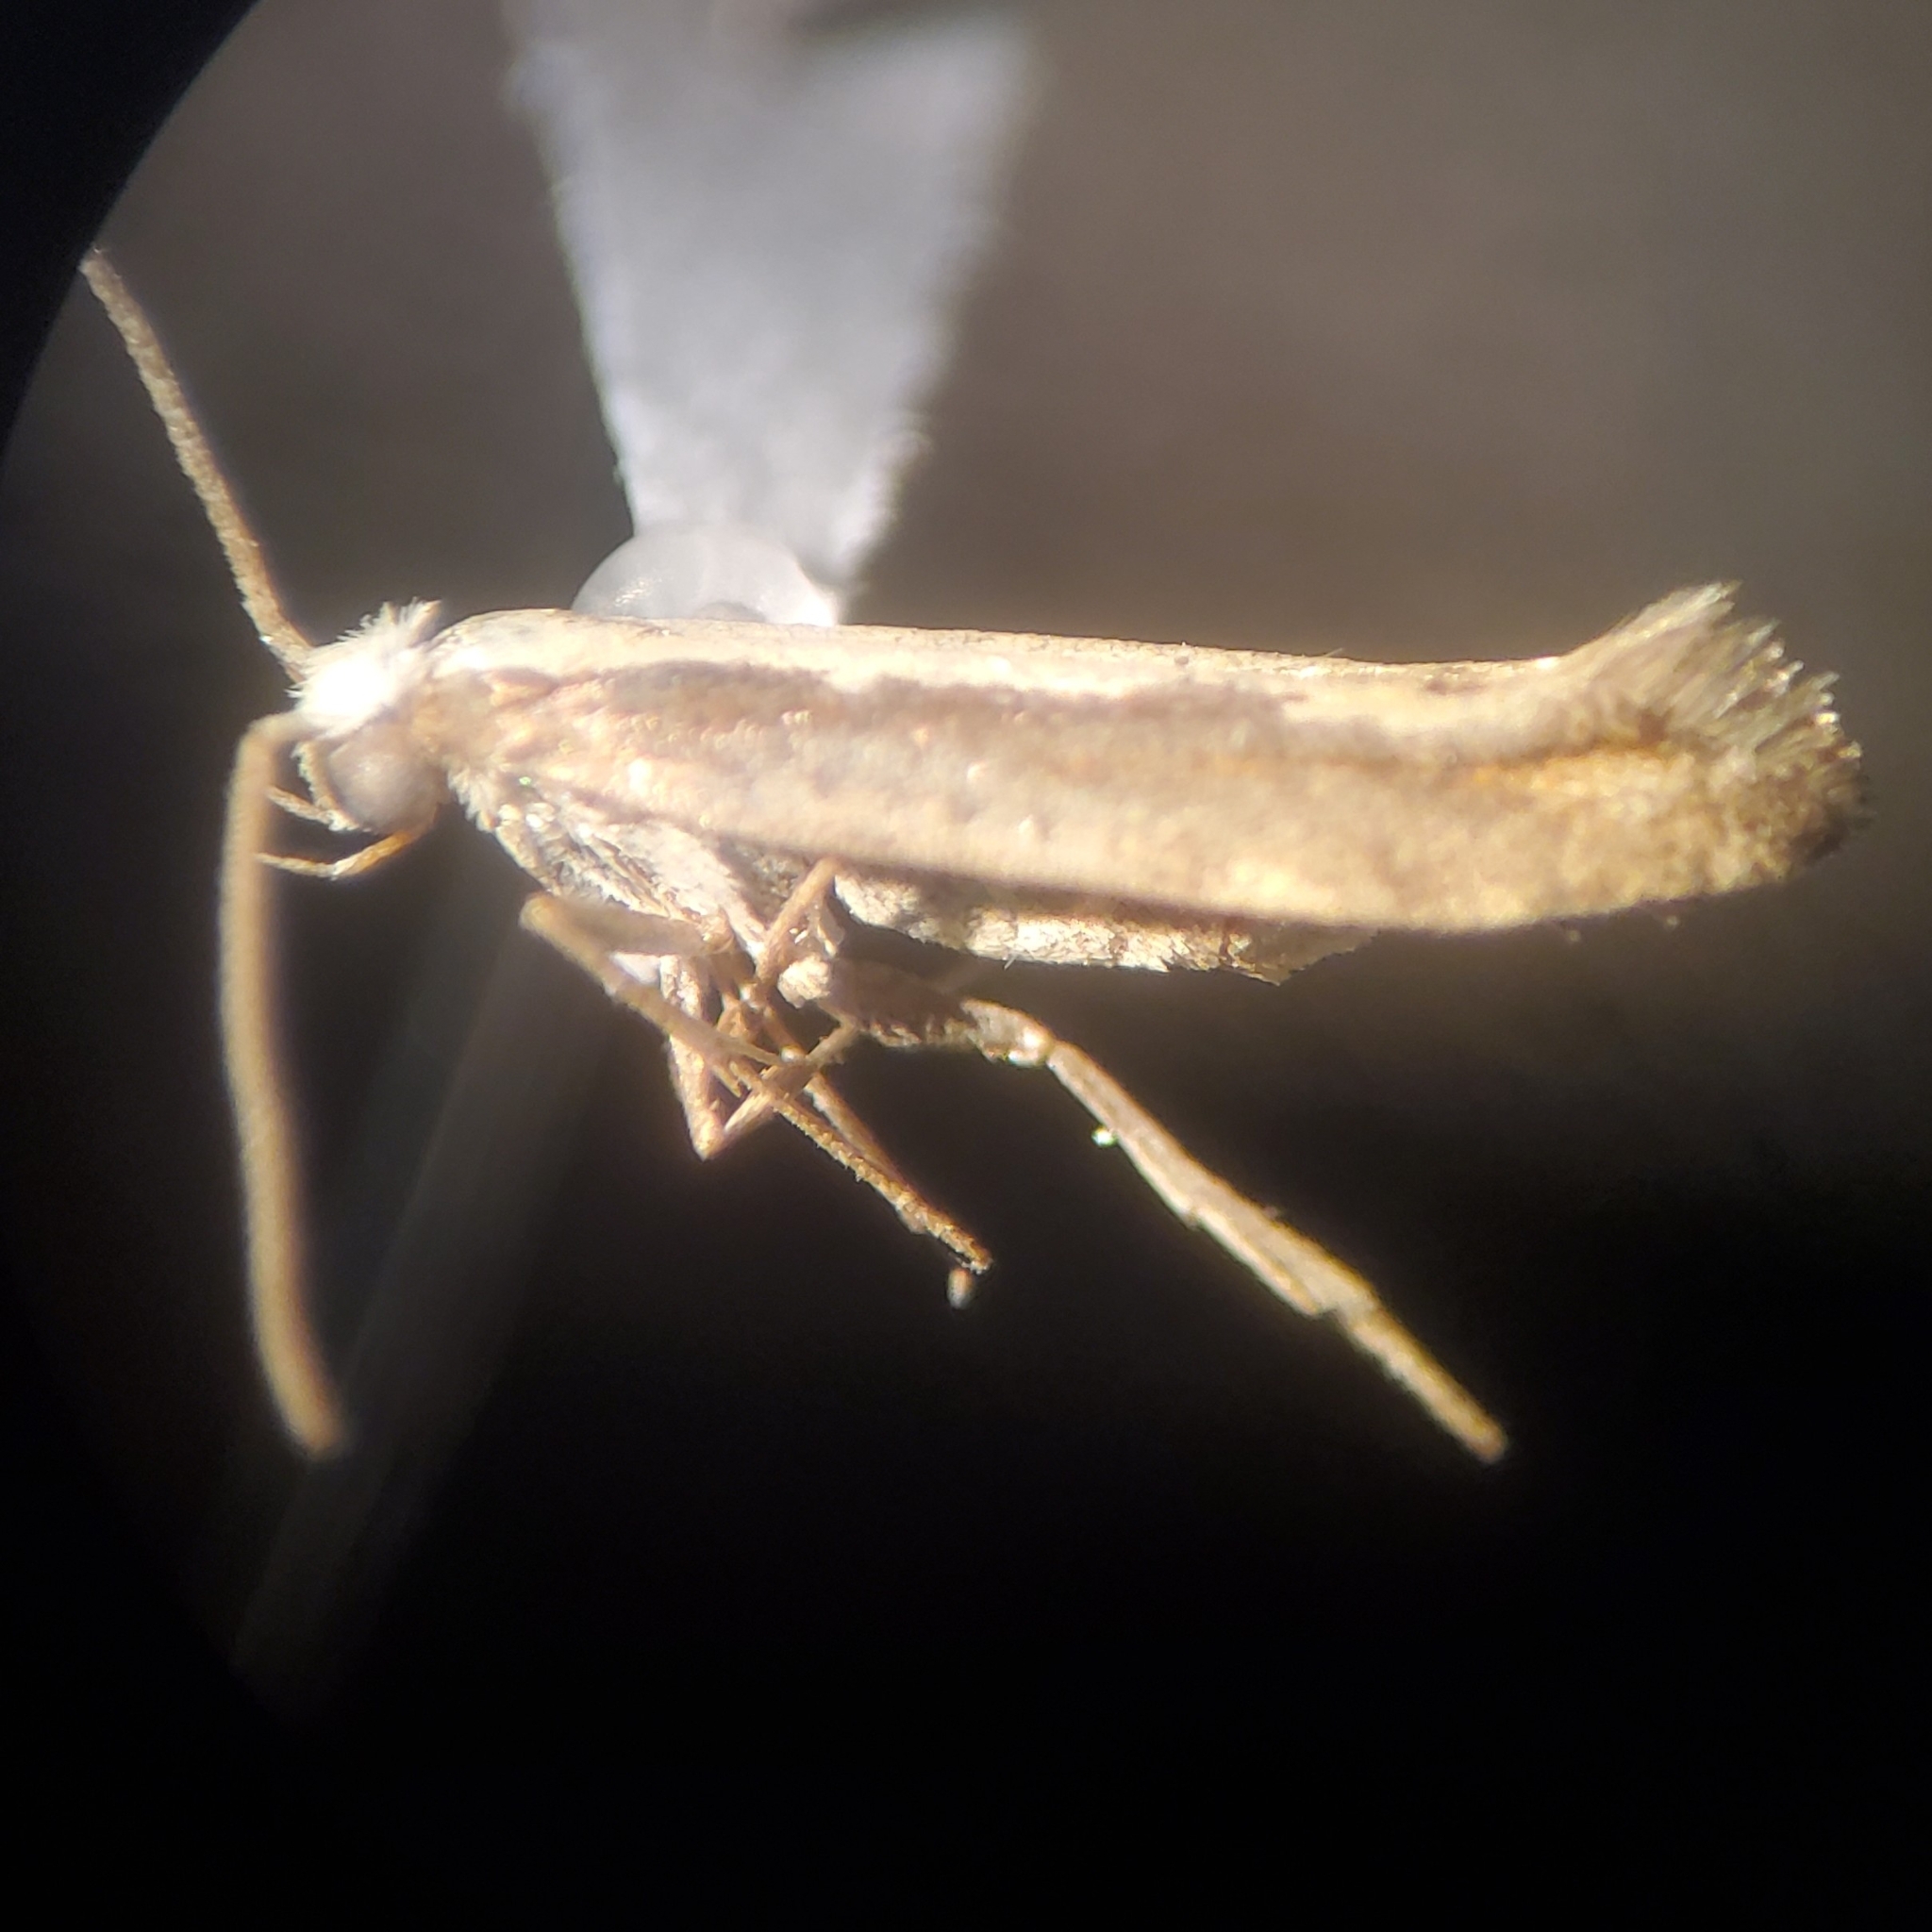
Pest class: diamondback_moth